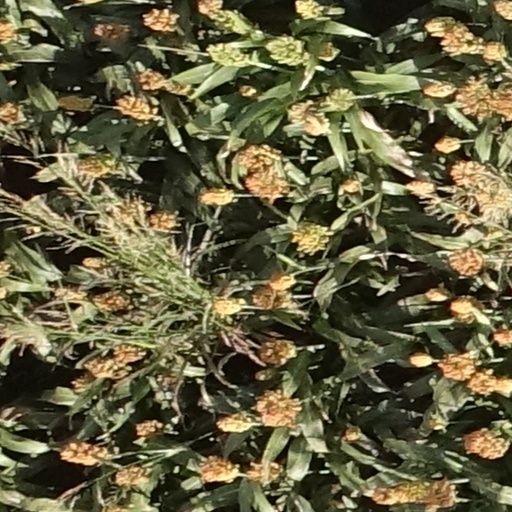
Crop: sorghum